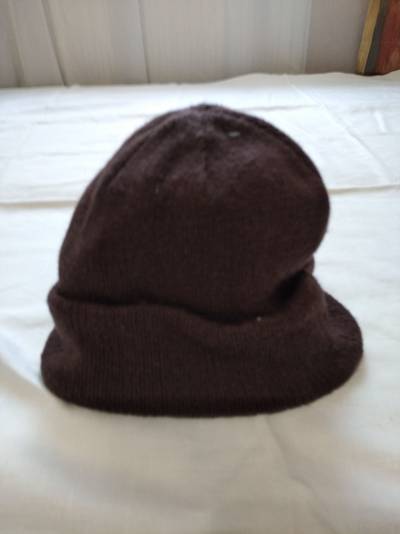
Waste category: clothes